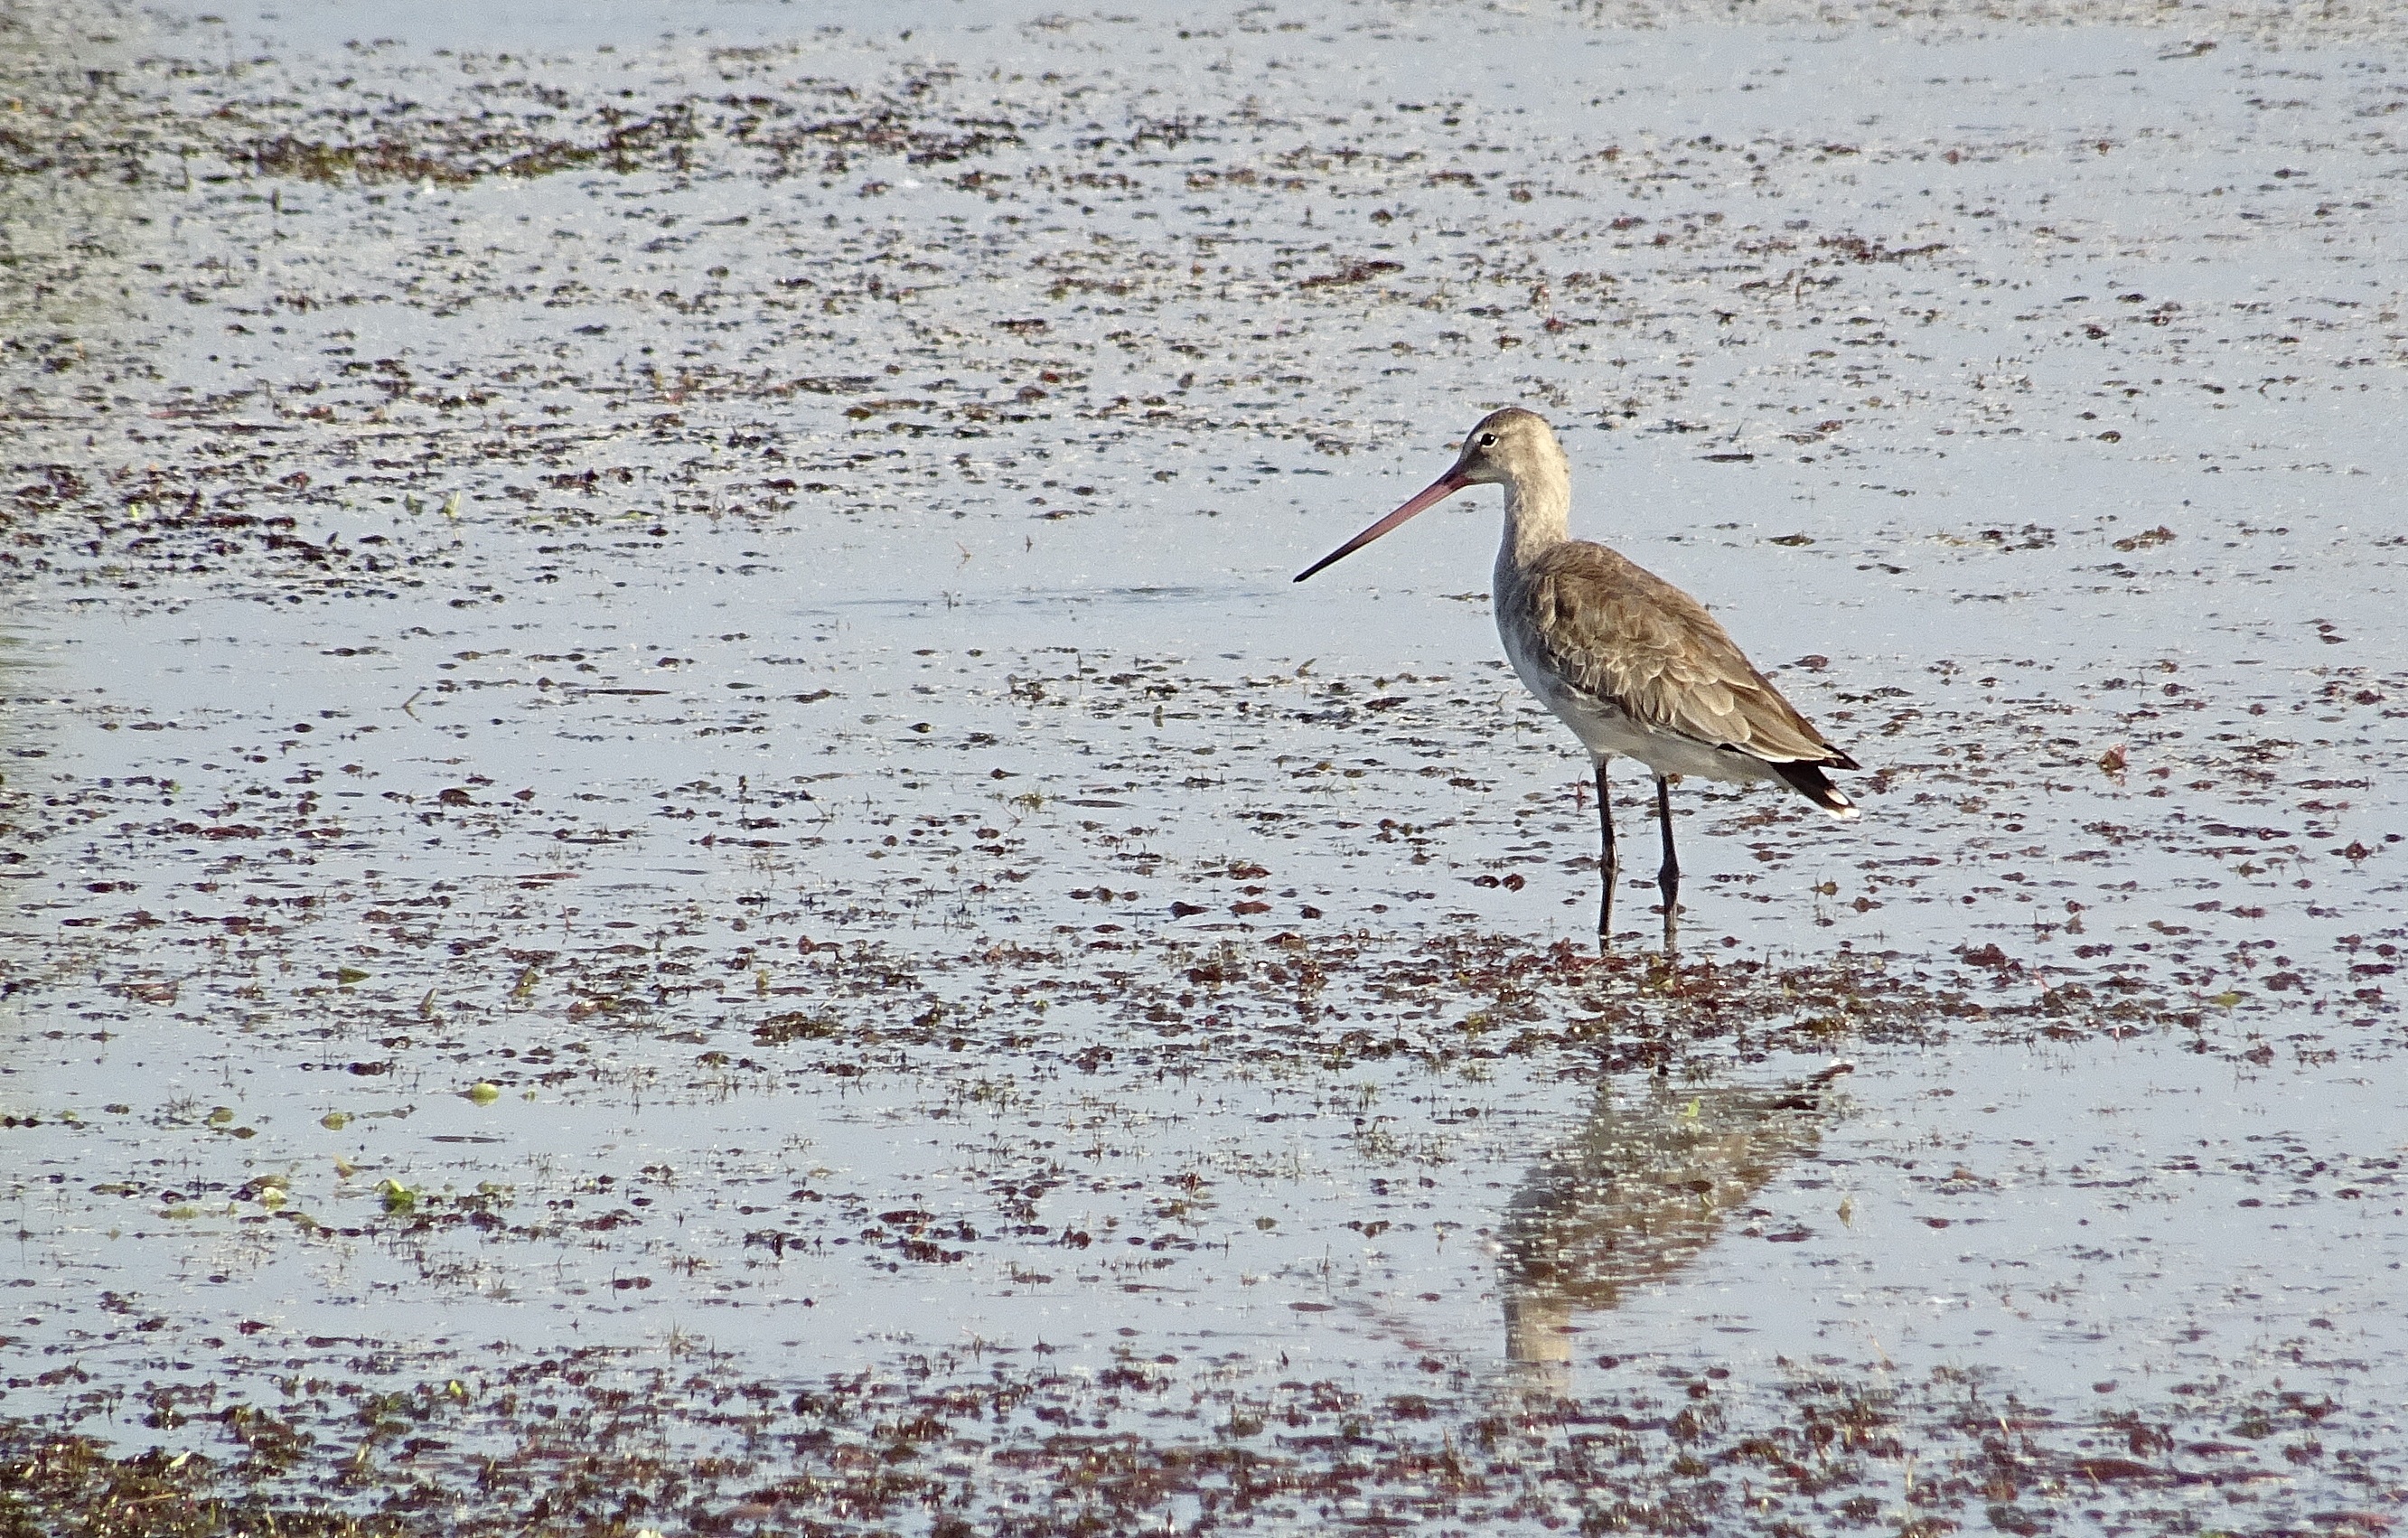
bird, wing, river, wildlife, biology, fauna, wetland, vertebrate, india, heron, shorebird, sandpiper, redshank, karnataka, long billed, krishna, long legged, black tailed godwit, bagalkot, limosa limosa